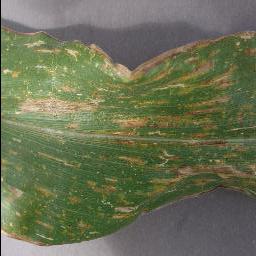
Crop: corn
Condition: (maize)_cercospora_spot_gray_spot